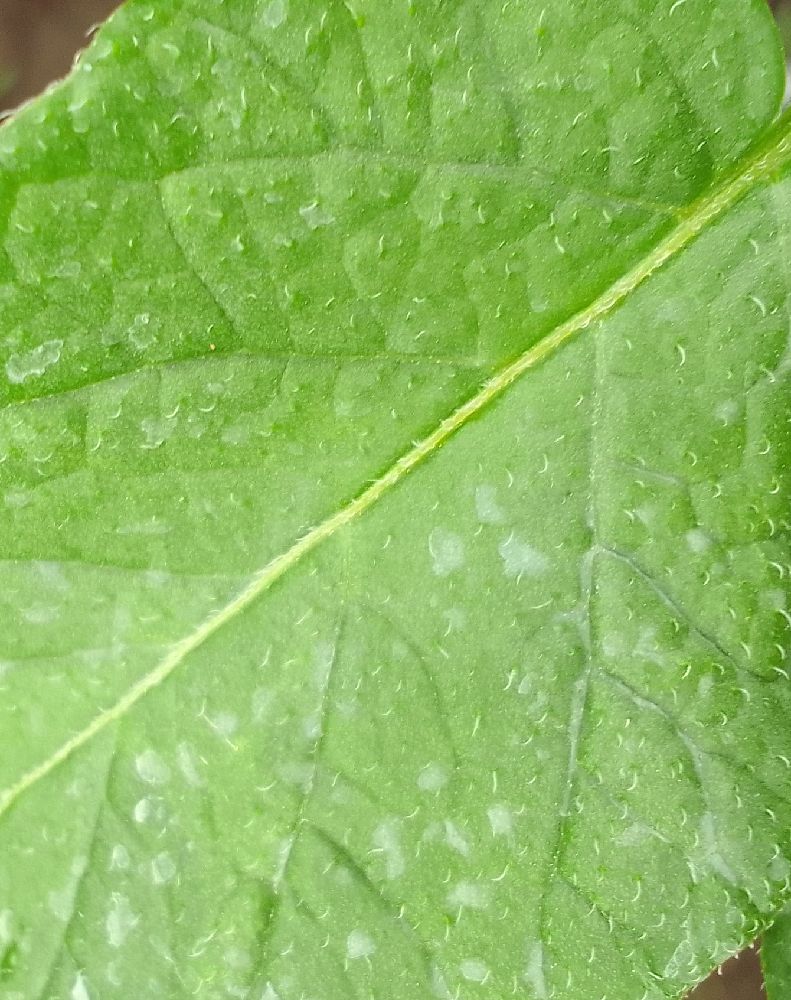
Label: Healthy